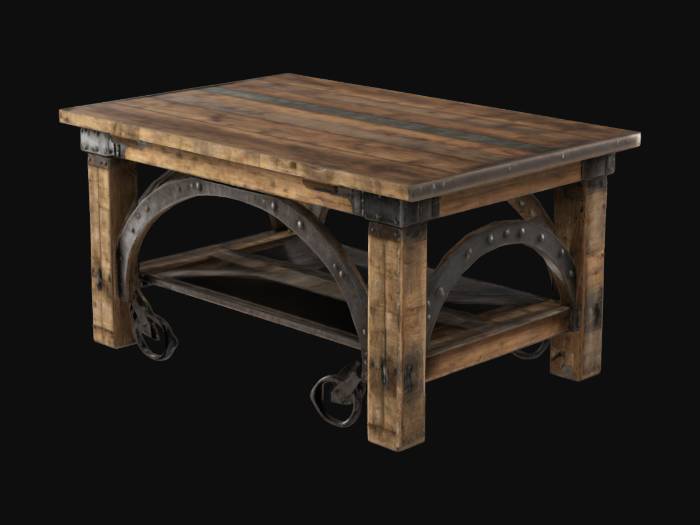
미적 점수 (1~10점): 5